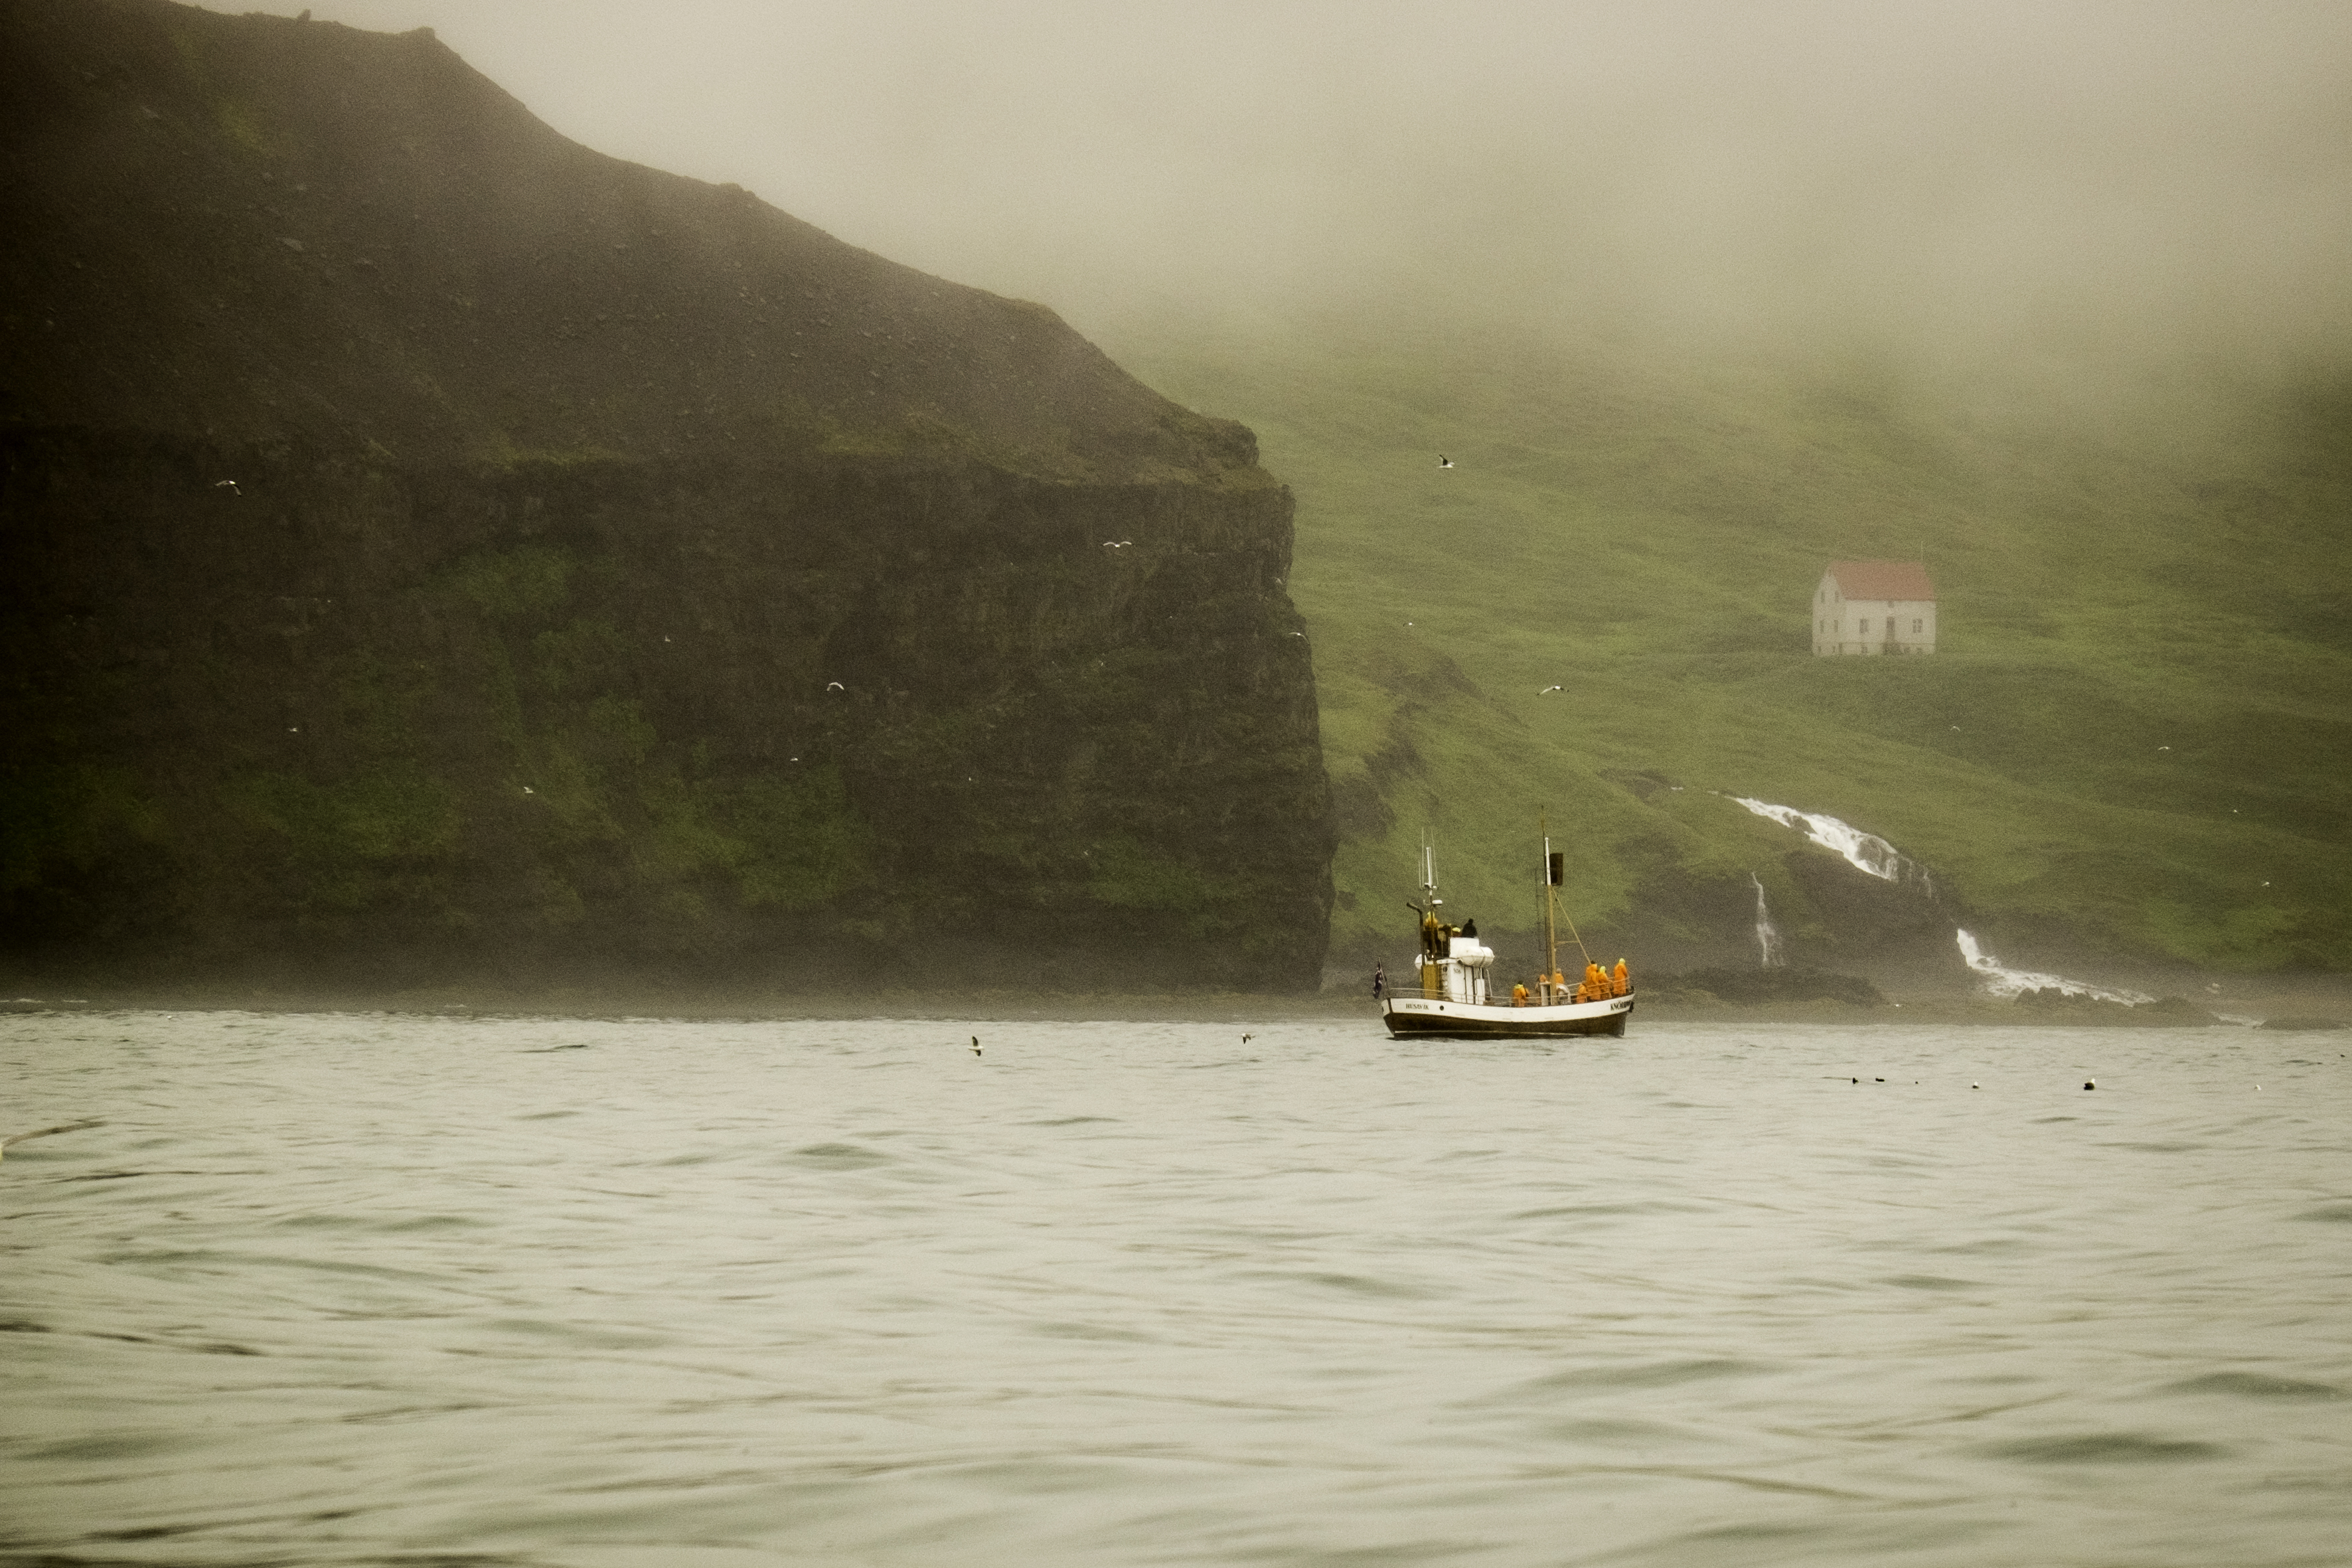
sea, coast, water, boat, morning, wave, river, travel, fujifilm, vehicle, bay, iceland, is, boating, fuji, fujixt1, fujix, skjlfandi, shakybay, skjlfandishakybay, skjlfandibay, atmospheric phenomenon